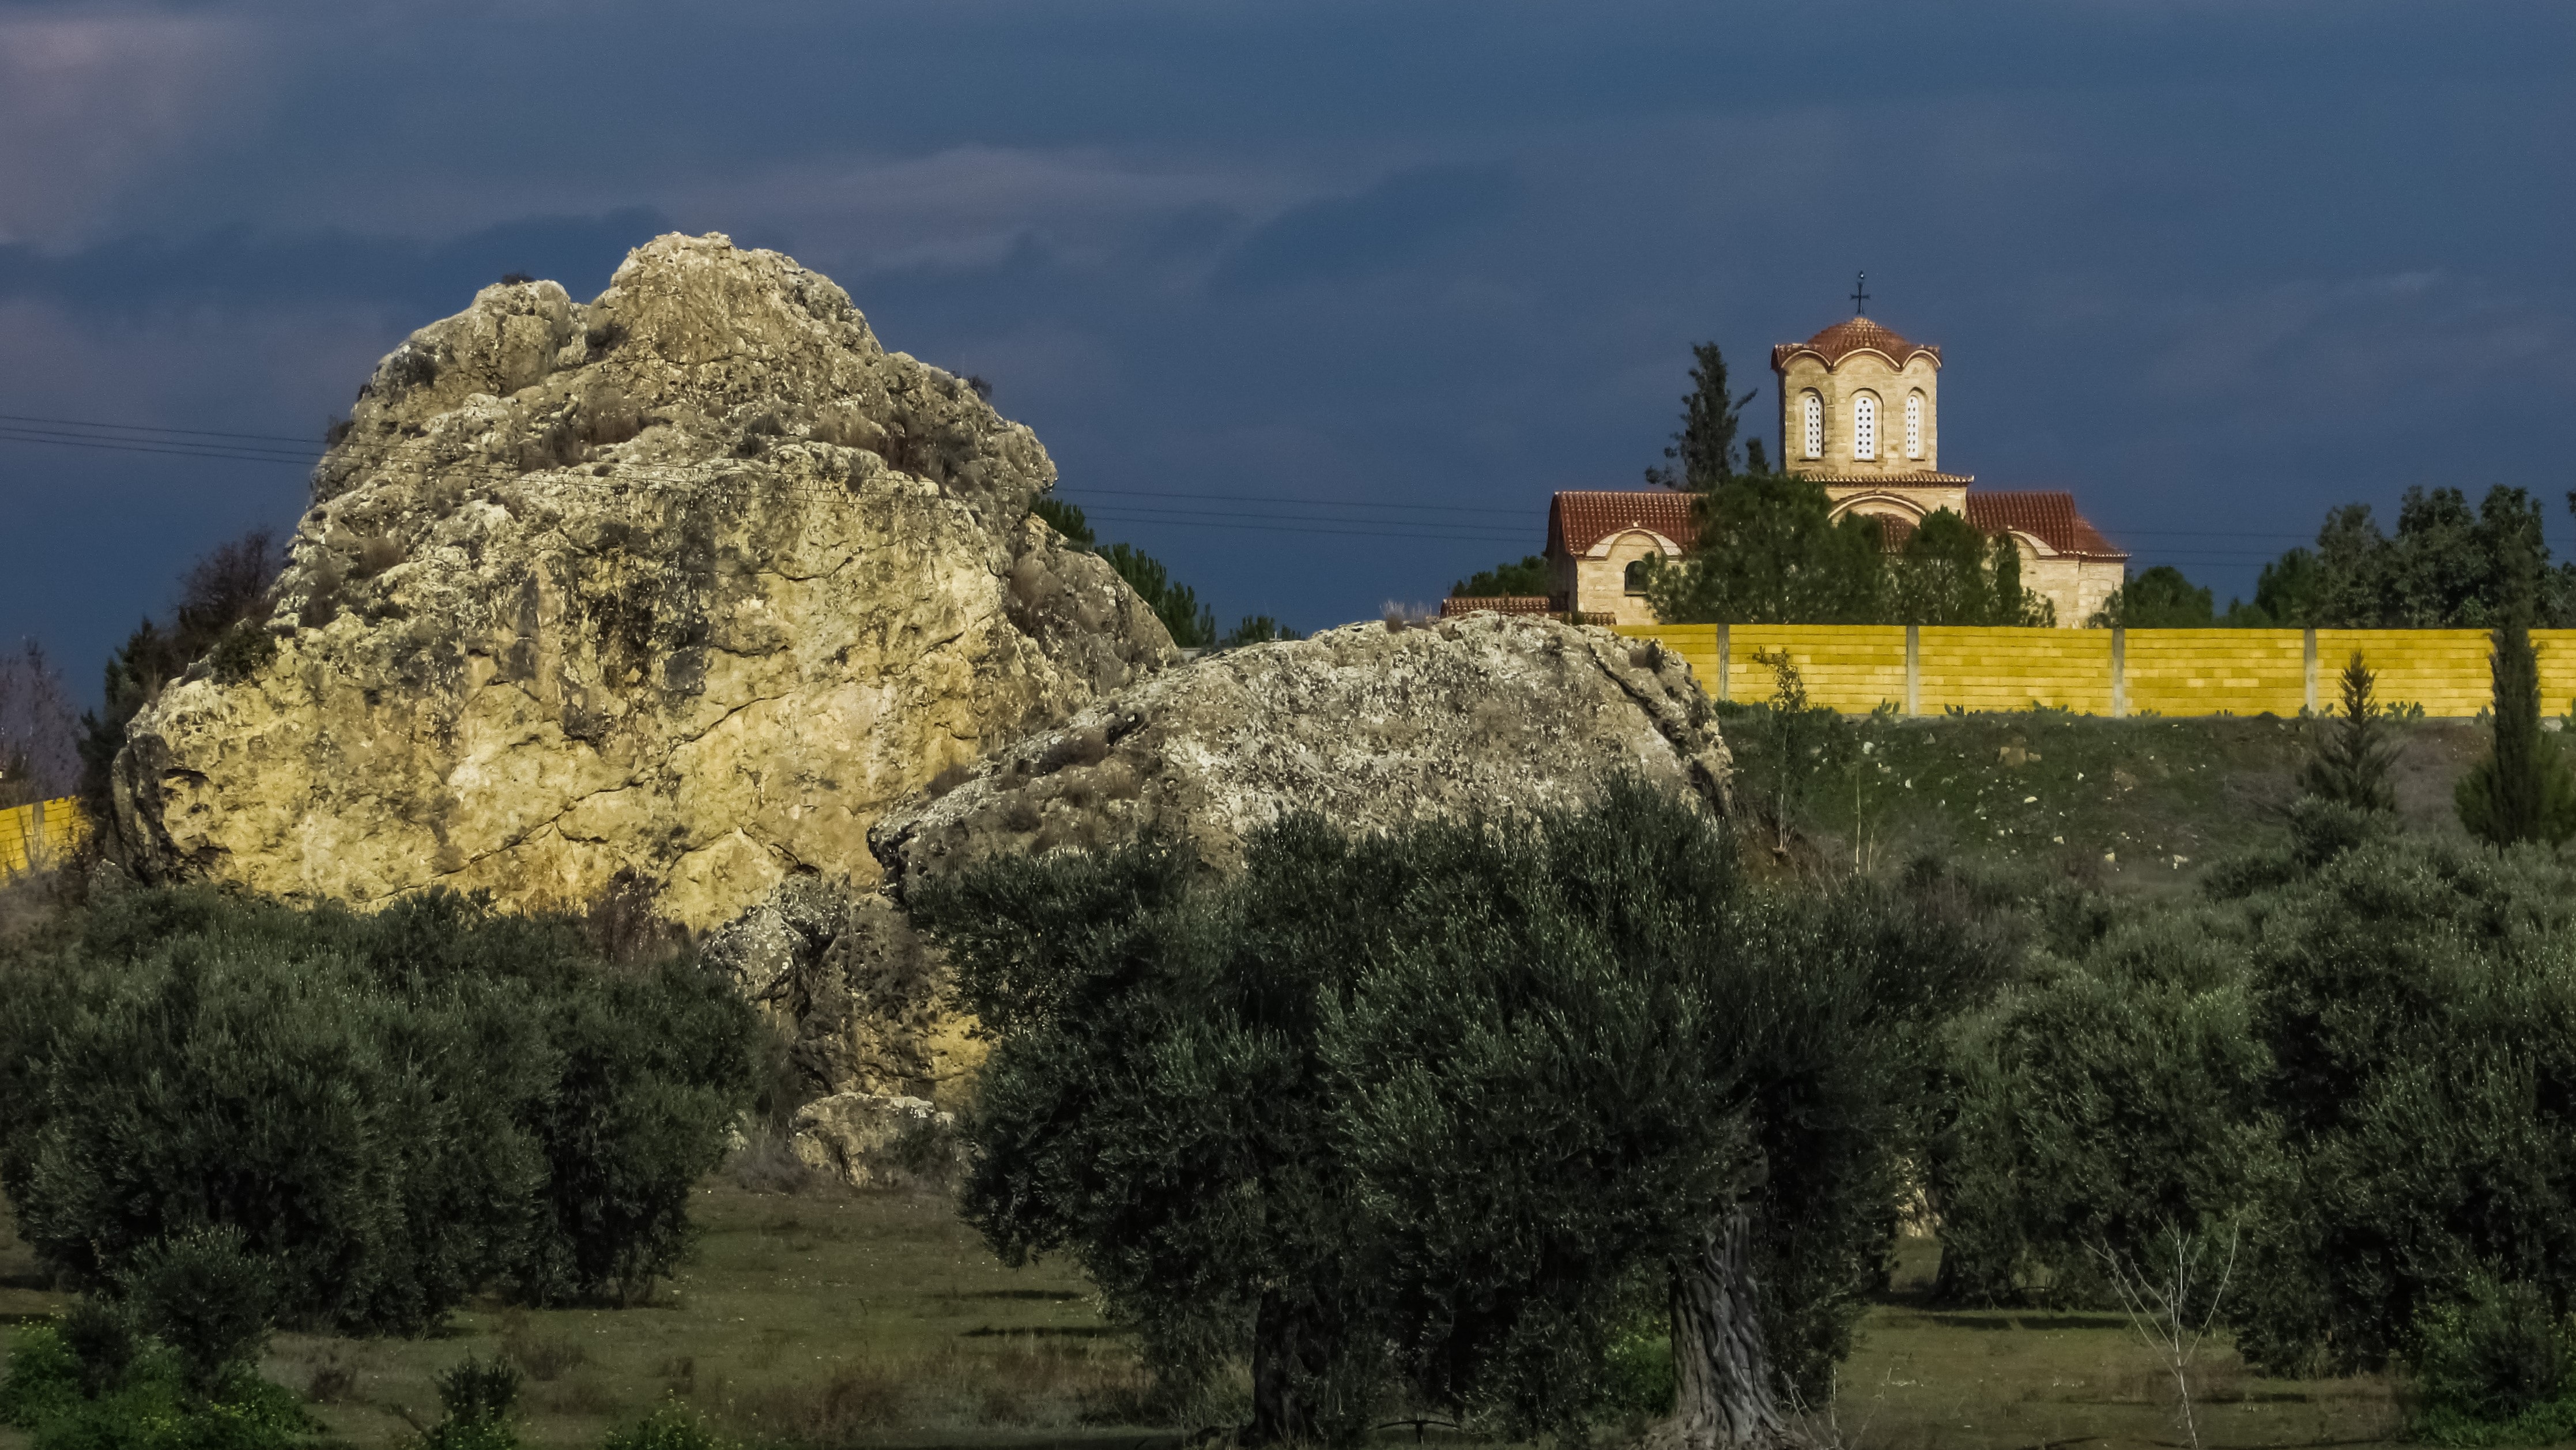
landscape, tree, rock, mountain, countryside, hill, flower, building, chateau, mountain range, village, scenery, castle, church, ruins, monastery, cyprus, rural area, olive trees, mountainous landforms